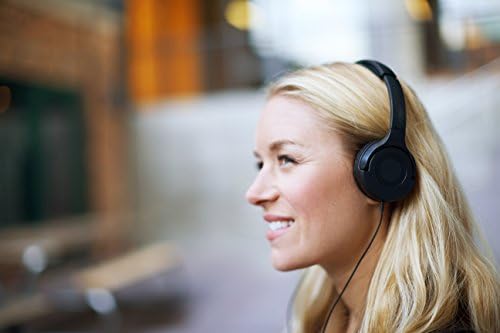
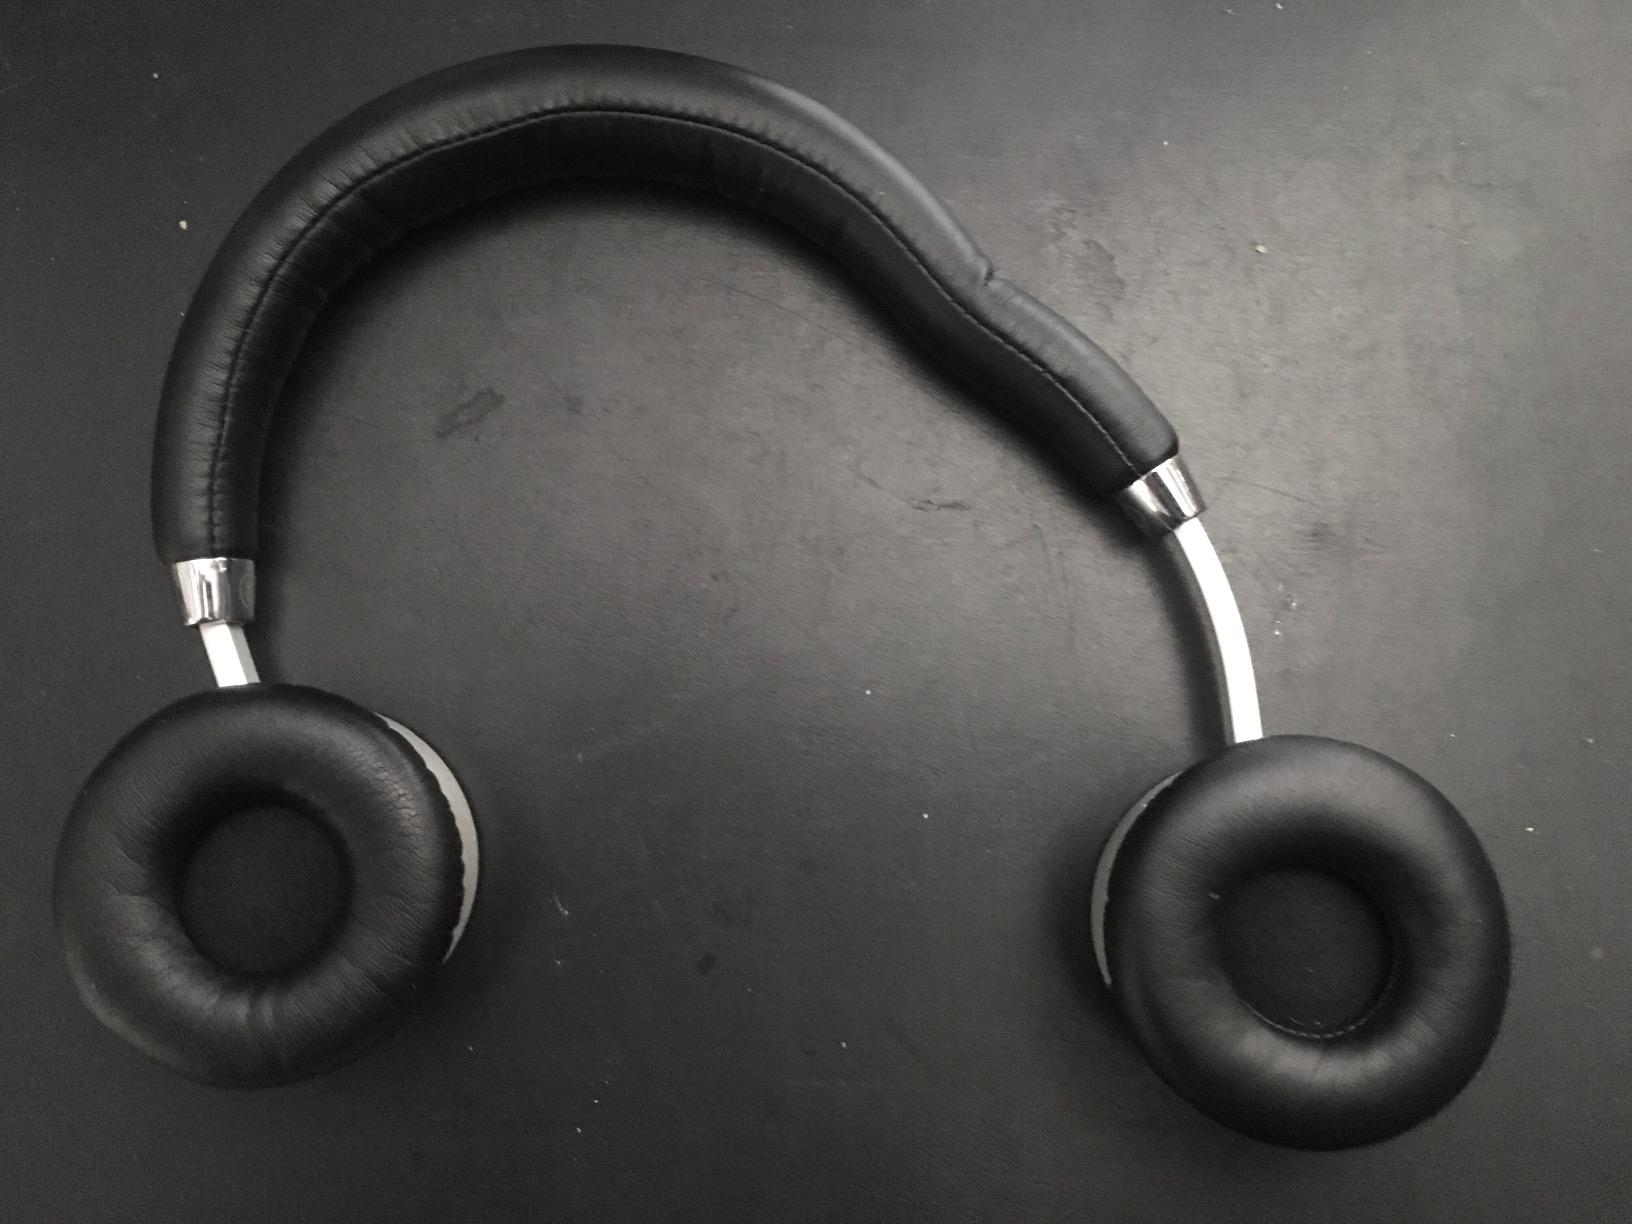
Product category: headphones
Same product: no